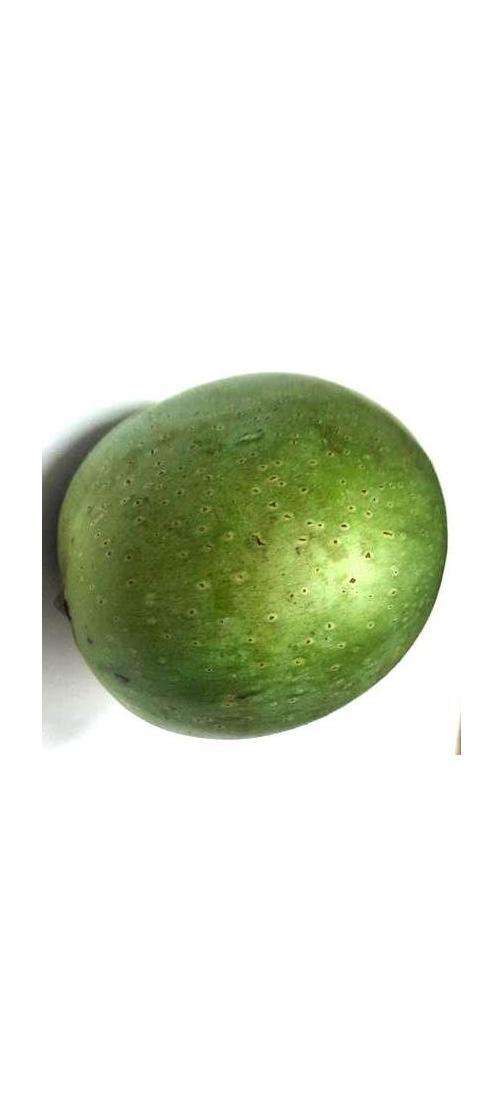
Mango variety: Ashshina Zhinuk